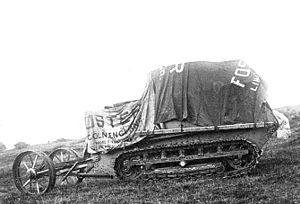
Little Willie / Number 1 Lincoln Machine
No1 Lincoln Machine, med forlængede Bullock kæder og Creeping Grip traktoraffjedring,  september 1915
Little Willie var en prototype under udviklingen af den britiske Mark I kampvogn. Den blev konstrueret i efteråret 1915 på foranledning af Landships Committee, det var historiens første færdige kampvognsprototype. Little Willie er den ældste overlevende kampvogn, og er bevaret som et af de mest berømte elementer i samlingen på The Tank Museum, Bovington, England.